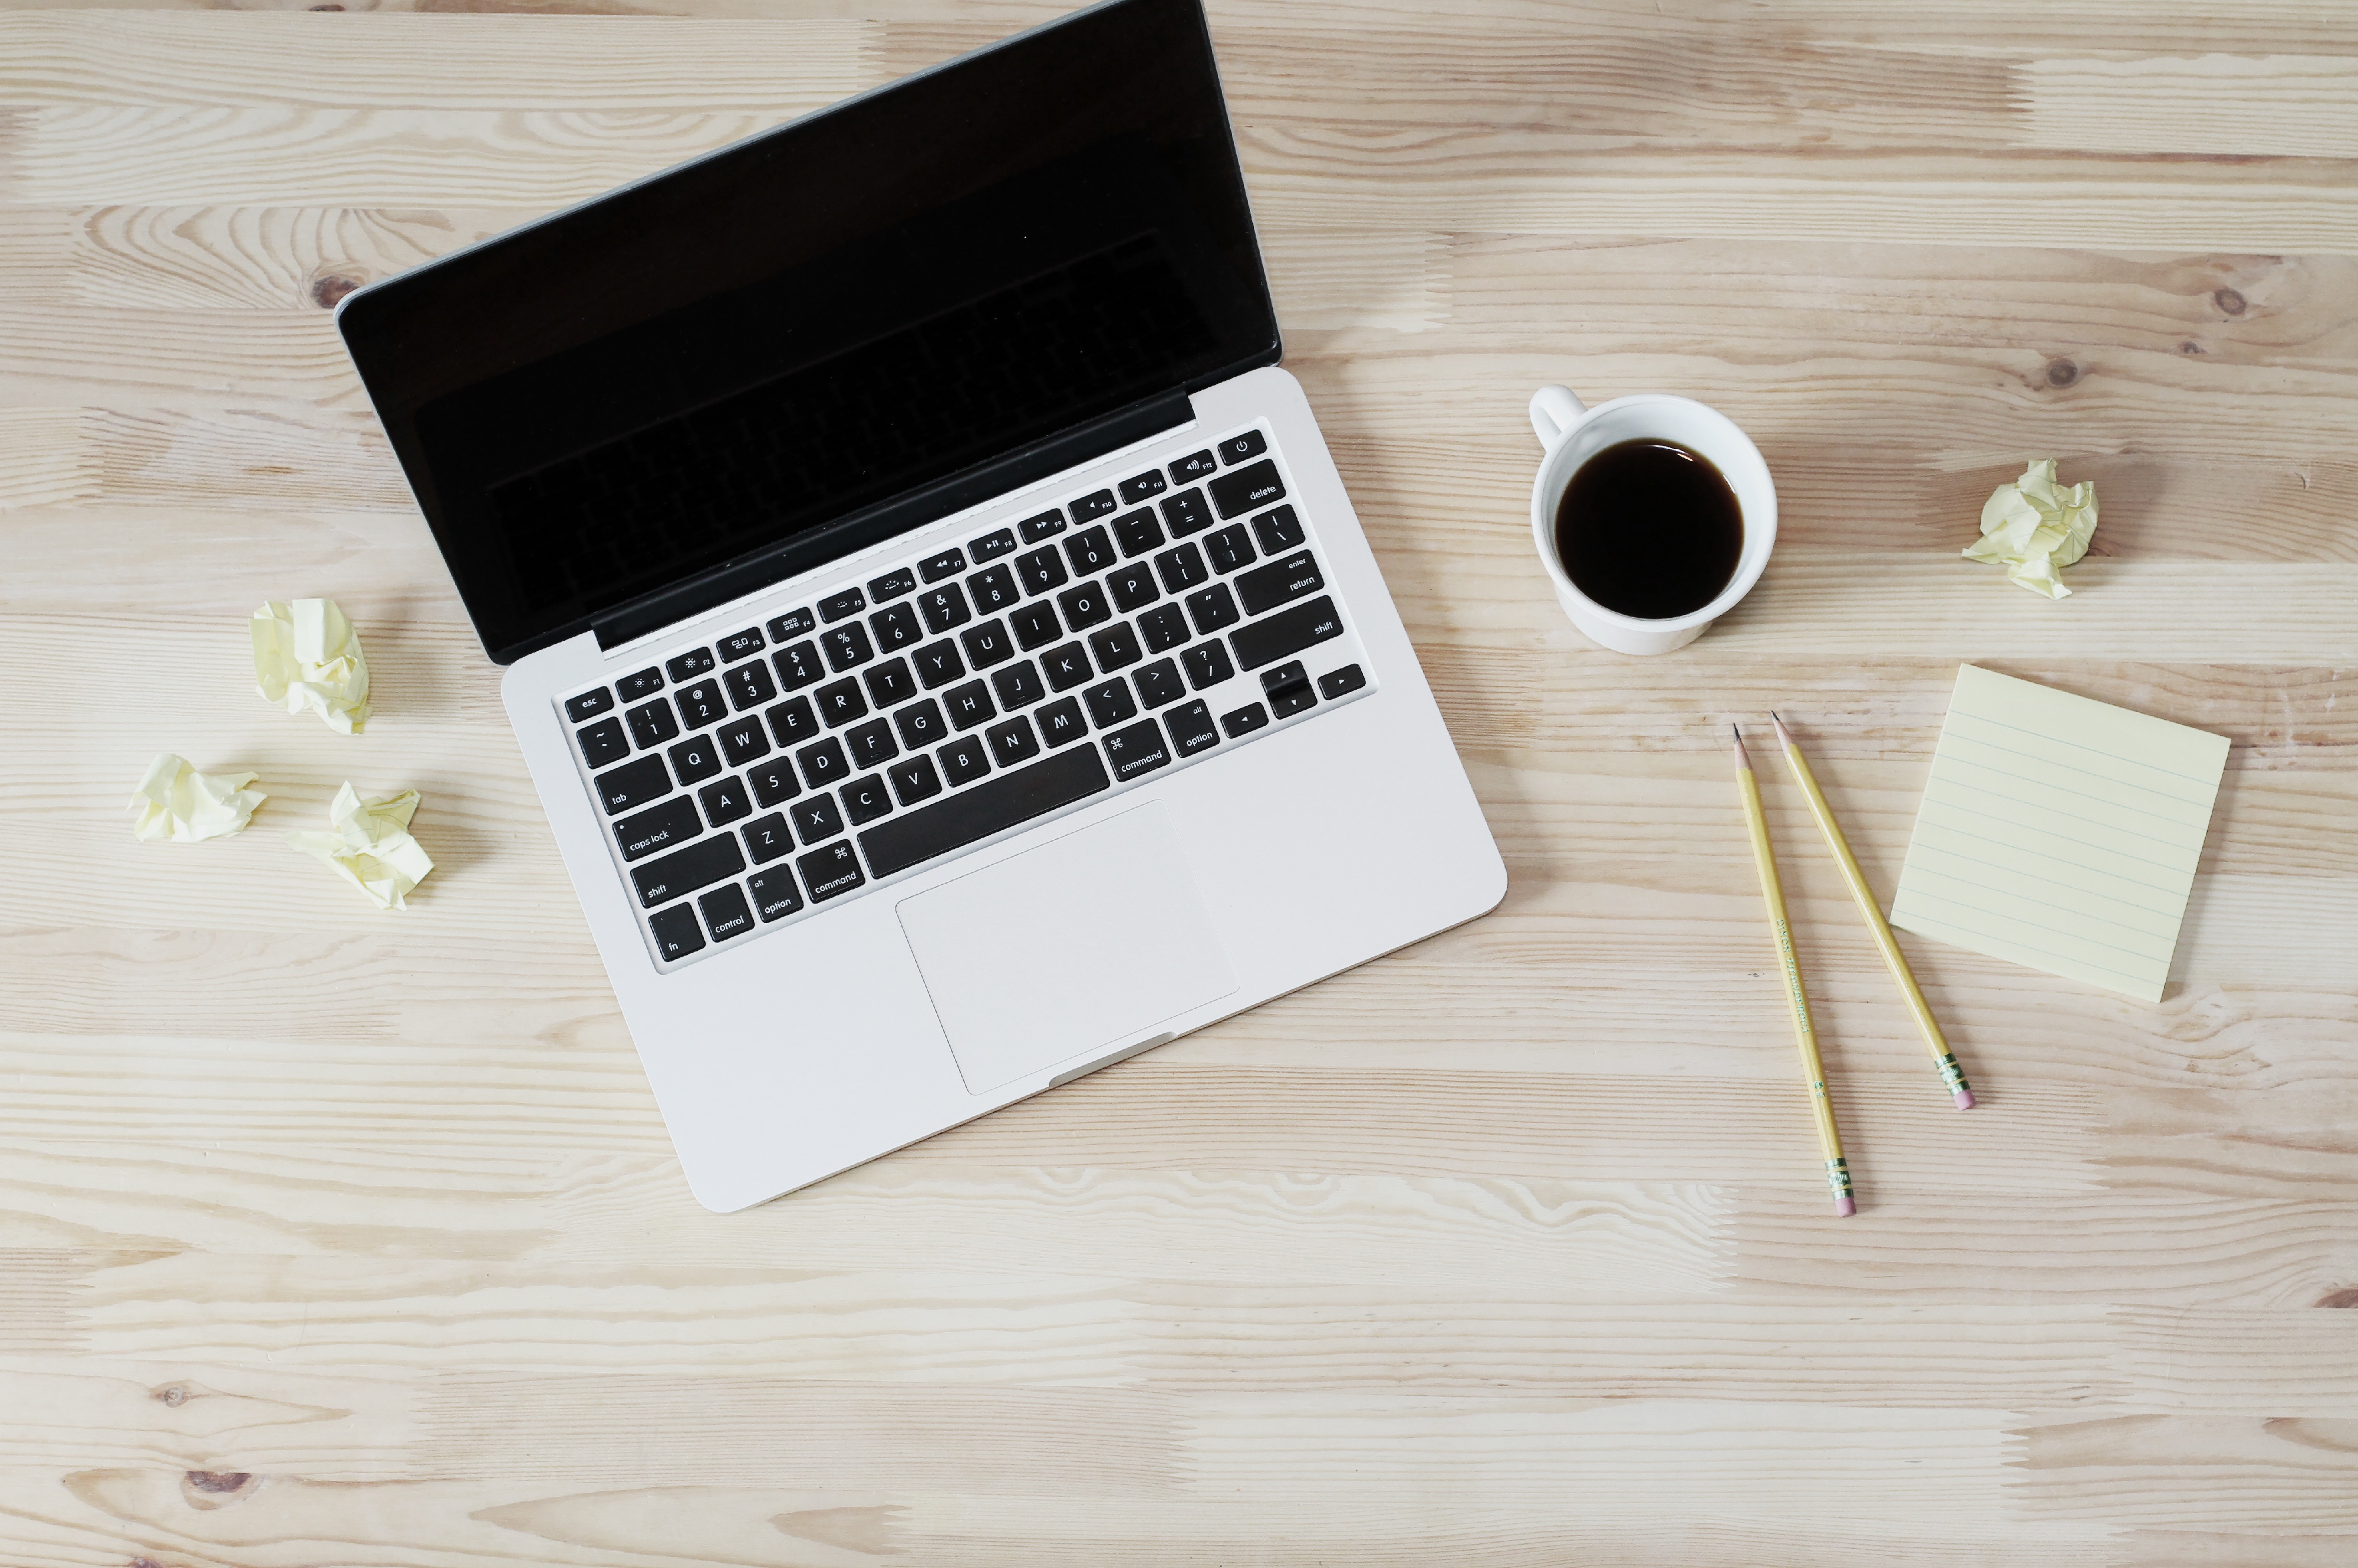
laptop, desk, computer, pencil, coffee, wood, design